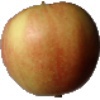
Label: Apple Red 2